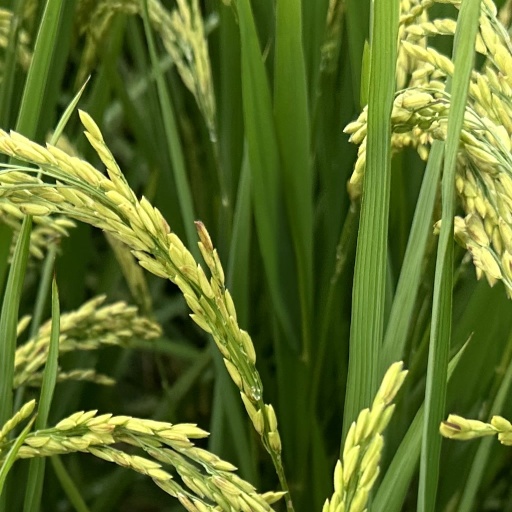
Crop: rice